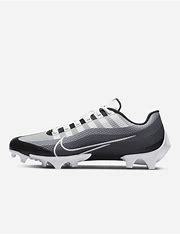
Brand: Nike
Model: Vapor Edge Pro 360 2